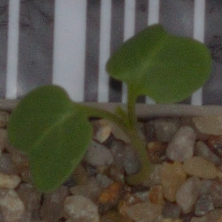
Label: charlock